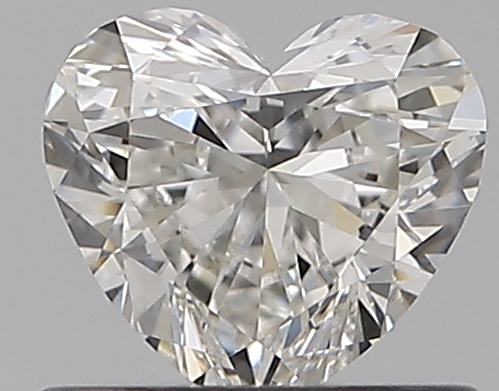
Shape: heart
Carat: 0.52
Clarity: VS1
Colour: G
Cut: EX
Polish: EX
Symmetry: VG
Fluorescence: N
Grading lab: GIA
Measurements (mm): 5.02 x 5.54 x 3.02